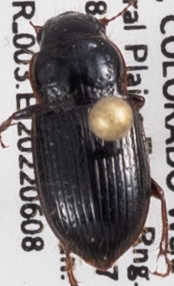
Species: Piosoma setosum
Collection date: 2022-06-08
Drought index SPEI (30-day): -0.842
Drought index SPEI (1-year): -1.13
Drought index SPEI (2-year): -1.13